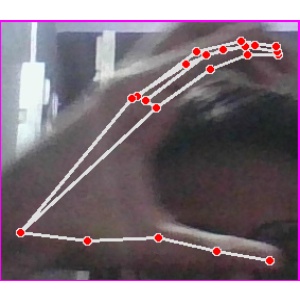
अक्षर: ऋ